Anti-Turkish sentiment

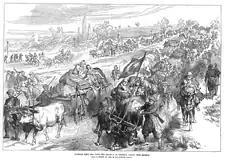
Turkish refugees from the Veliko Tarnovo district coming into Shumen (1877).

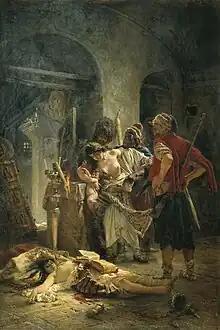
"The Bulgarian Martyresses", by Konstantin Makovsky (1877). A painting from the April Uprising, it sparked outrage in the West against Turkish atrocities in Bulgaria.

Before 1878, Turks accounted for an estimated one-third of the population of Bulgaria. In 1876, approximately 70% of the country's arable land belonged to Turks. This number declined from 1923 to 1949, when an estimated 220,000 Turks moved from Bulgaria to Turkey, a migration encouraged by the Turkish government. Another wave of about 155,000 left Bulgaria from 1949 to 1951, many of them forcibly expelled.